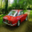
Label: automobile